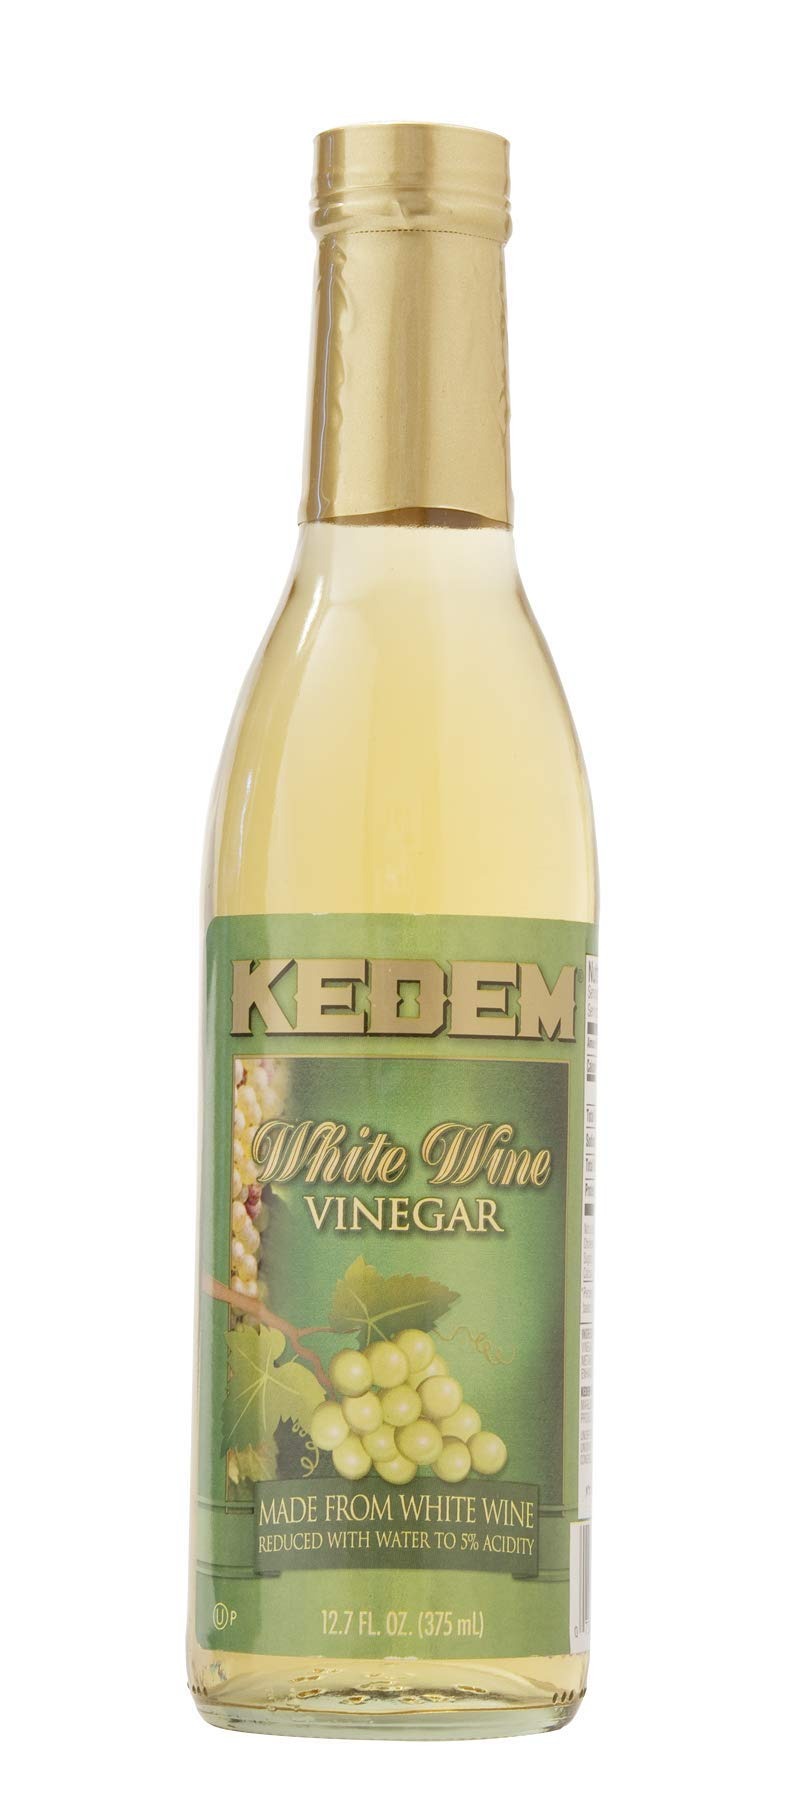
Item Name: Kedem Gourmet White Wine Vinegar 12.7oz, Fat Free, Sodium Free, No Added Sugar
Bullet Point 1: DELICIOUS & NUTRITIOUS: Fat free. Sodium free. No sugar added.
Bullet Point 2: VERSATILE: Great for cooking main dishes, hearty marinades and flavor-packed dressings
Bullet Point 3: PREMIUM QUALITY: Diluted with water to 5% acidity for premium pickling
Bullet Point 4: CERTIFIED: Kosher for Passover and year round use
Product Description: Take your culinary skills to the next level! Perfect for salad dressings, marinades, and sauces, Kedem White Wine Vinegar is packed with flavor. Your guests will be wow'ed!
Value: 12.7
Unit: Fl Oz

Price: 7.99